Beaujolais

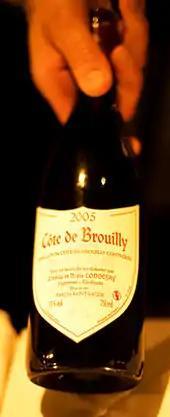
Bottle of Côte de Brouilly wine.

The next three crus produce more medium bodied Cru Beaujolais that Master of Wine Mary Ewing-Mulligan recommends needs at least a year aging in the bottle and to be consumed within four years of the vintage.